Chiang Mai province

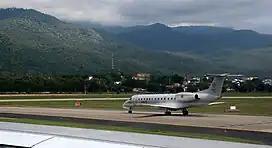
Chiang Mai International Airport showing Doi Suthep temple in the upper left corner

Chiang Mai province is the tourist hub of the north and one of Thailand's most important tourist destinations. It is considered one of the most scenic provinces in the country due to its mountain ranges, valleys, flora, and fauna. For example, the Hang Dong Canyon is coveted as a great tourist attraction. Furthermore, unlike most of Thailand, in some months, the climate in the north and Chiang Mai is cool, fresh, and misty.